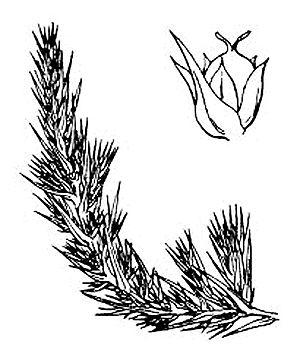
Grand polycnémum
Cette liste de Tracheophyta de Bosnie-Herzégovine, ainsi que d’espèces introduites est un aperçu incomplet d’espèces de mousses, de fougères, de gymnospermes et d’angiospermes citées dans la littérature disponible en langues bosniaque, croate, serbe et serbo-croate. Cet aperçu n’inclue pas des espèces cultivées ni celles occasionnellement introduites.
Le grand polycnémum est une espèce de plantes herbacées de la famille des Chenopodiaceae.